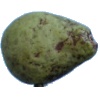
Label: pear_stone